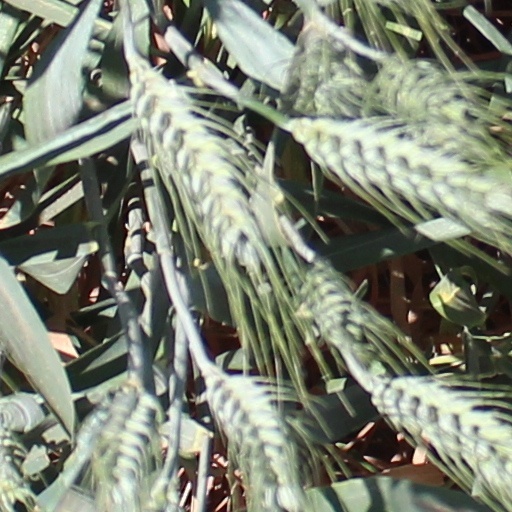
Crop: wheat